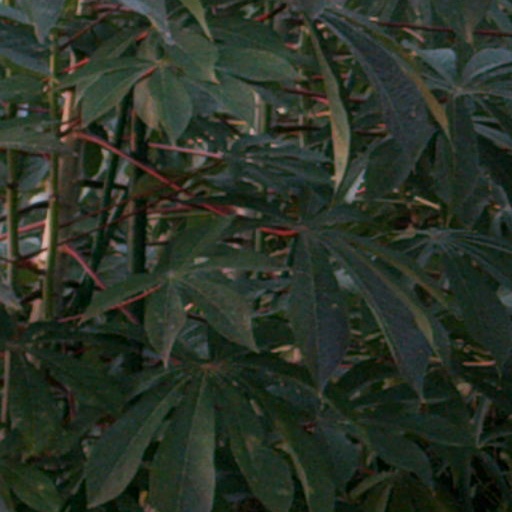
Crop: cassava